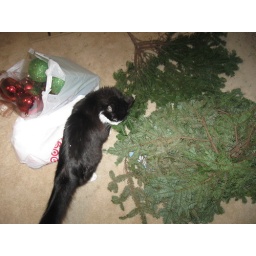
The balls in the bag are the ones that ended up in the tree outside.